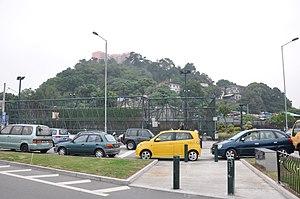
Ilha Verde, toponyme portugais signifiant en français « île verte », en mandarin 青洲, Qīng Zhōu, est une ancienne île de Chine qui, à force de remblai et de sédimentation, est désormais rattachée au continent et notamment à la péninsule de Macao.